List of Self-Proclaimed Republics in Ukraine

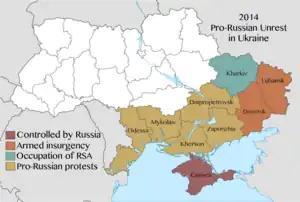

This is a list of Self-Proclaimed Republics in Ukraine that emerged following the 2014 Euromaidan Revolution. The establishment of these republics has been a subject of international debate and conflict.